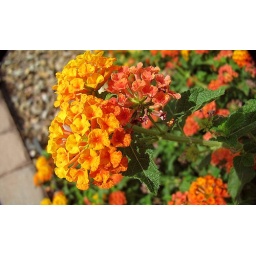
flowers outside megan's dads house in arizona